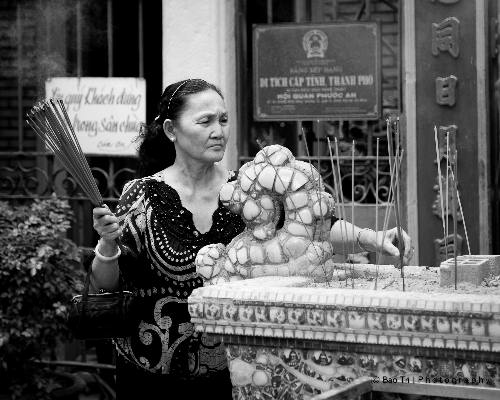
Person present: Yes